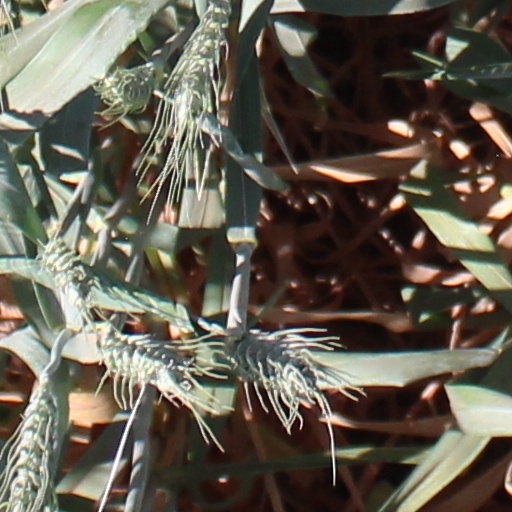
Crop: wheat